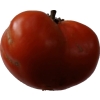
Label: tomato